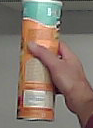
Product: pringles_paprika